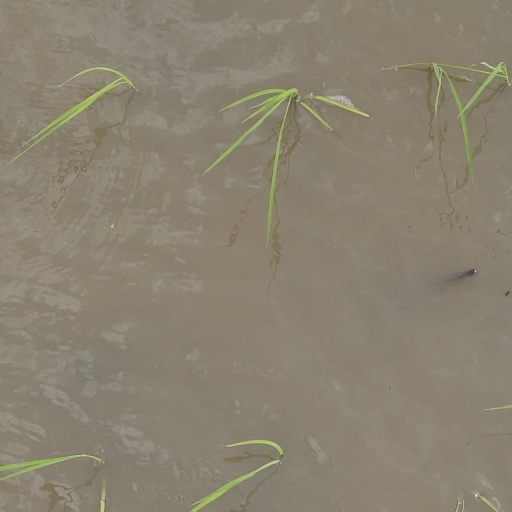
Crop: rice